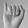
ASL letter: I